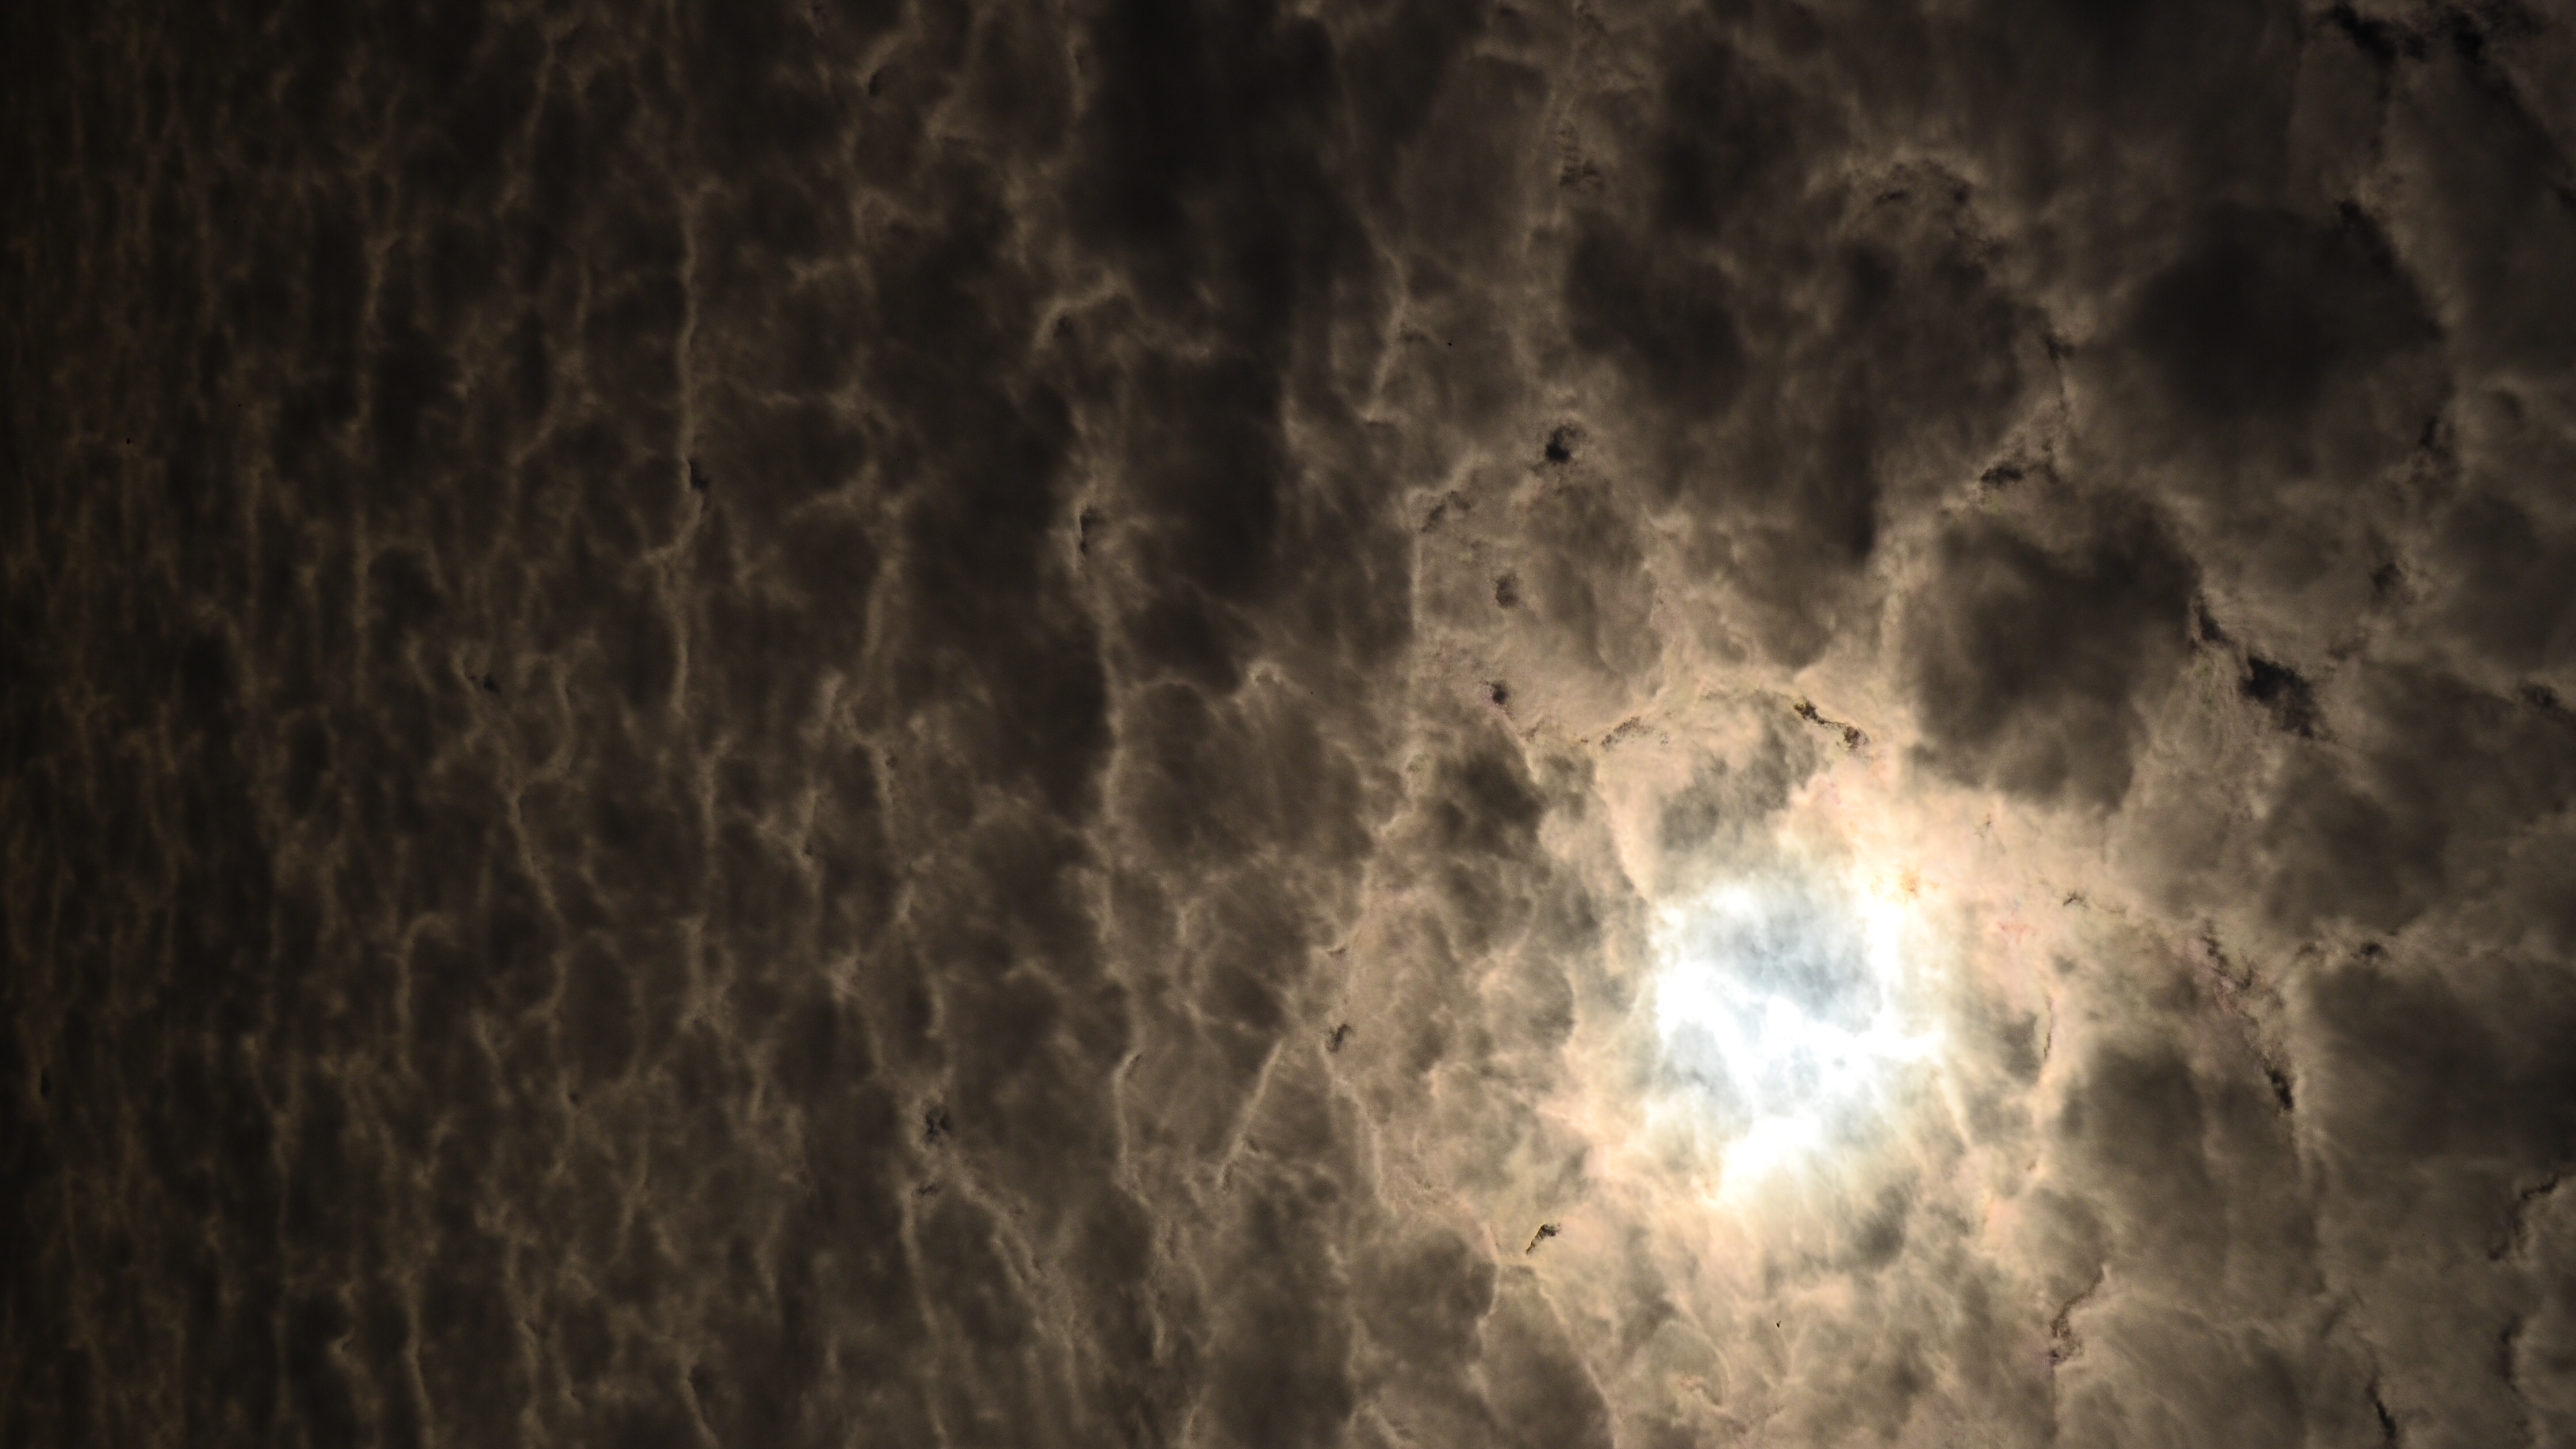
light, cloud, sky, sun, sunset, sunlight, texture, atmosphere, reflection, darkness, moon, full moon, moonlight, misiones, astronomical object, meteorological phenomenon